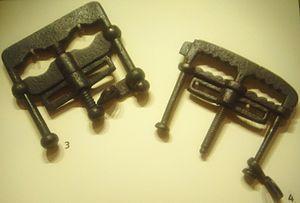
Allison Balfour est une guérisseuse écossaise de l'île d'Orkney, exécutée à Kirkwall le 16 décembre 1594 pour sorcellerie.